Rupert of Palatinate-Simmern (bishop of Regensburg)

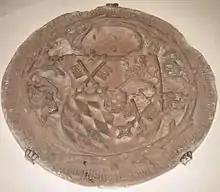
Keystone from the former cloister of Worms Cathedral (now in the Stadtmuseum Worms), commissioned by Rupert in 1494 and bearing his arms.

Rupert of Palatinate-Simmern (16 October 1461 – 19 April 1507) was a German nobleman and clergyman of the house of Palatinate-Simmern. From 1492 until his death he was the forty-fifth bishop of Regensburg as Rupert II (following Rupert of Palatinate-Mosbach as Rupert I).